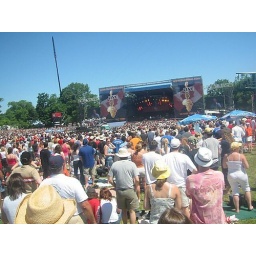
The view from the back of the seating area. We ended up sitting near the blue ice cream umbrellas.